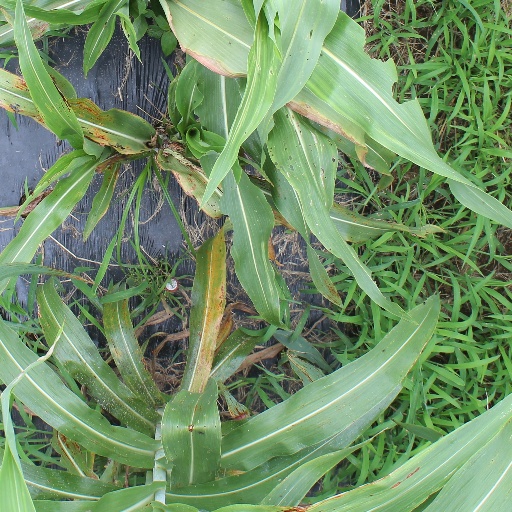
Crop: sorghum